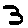
Label: 3